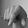
ASL letter: Q